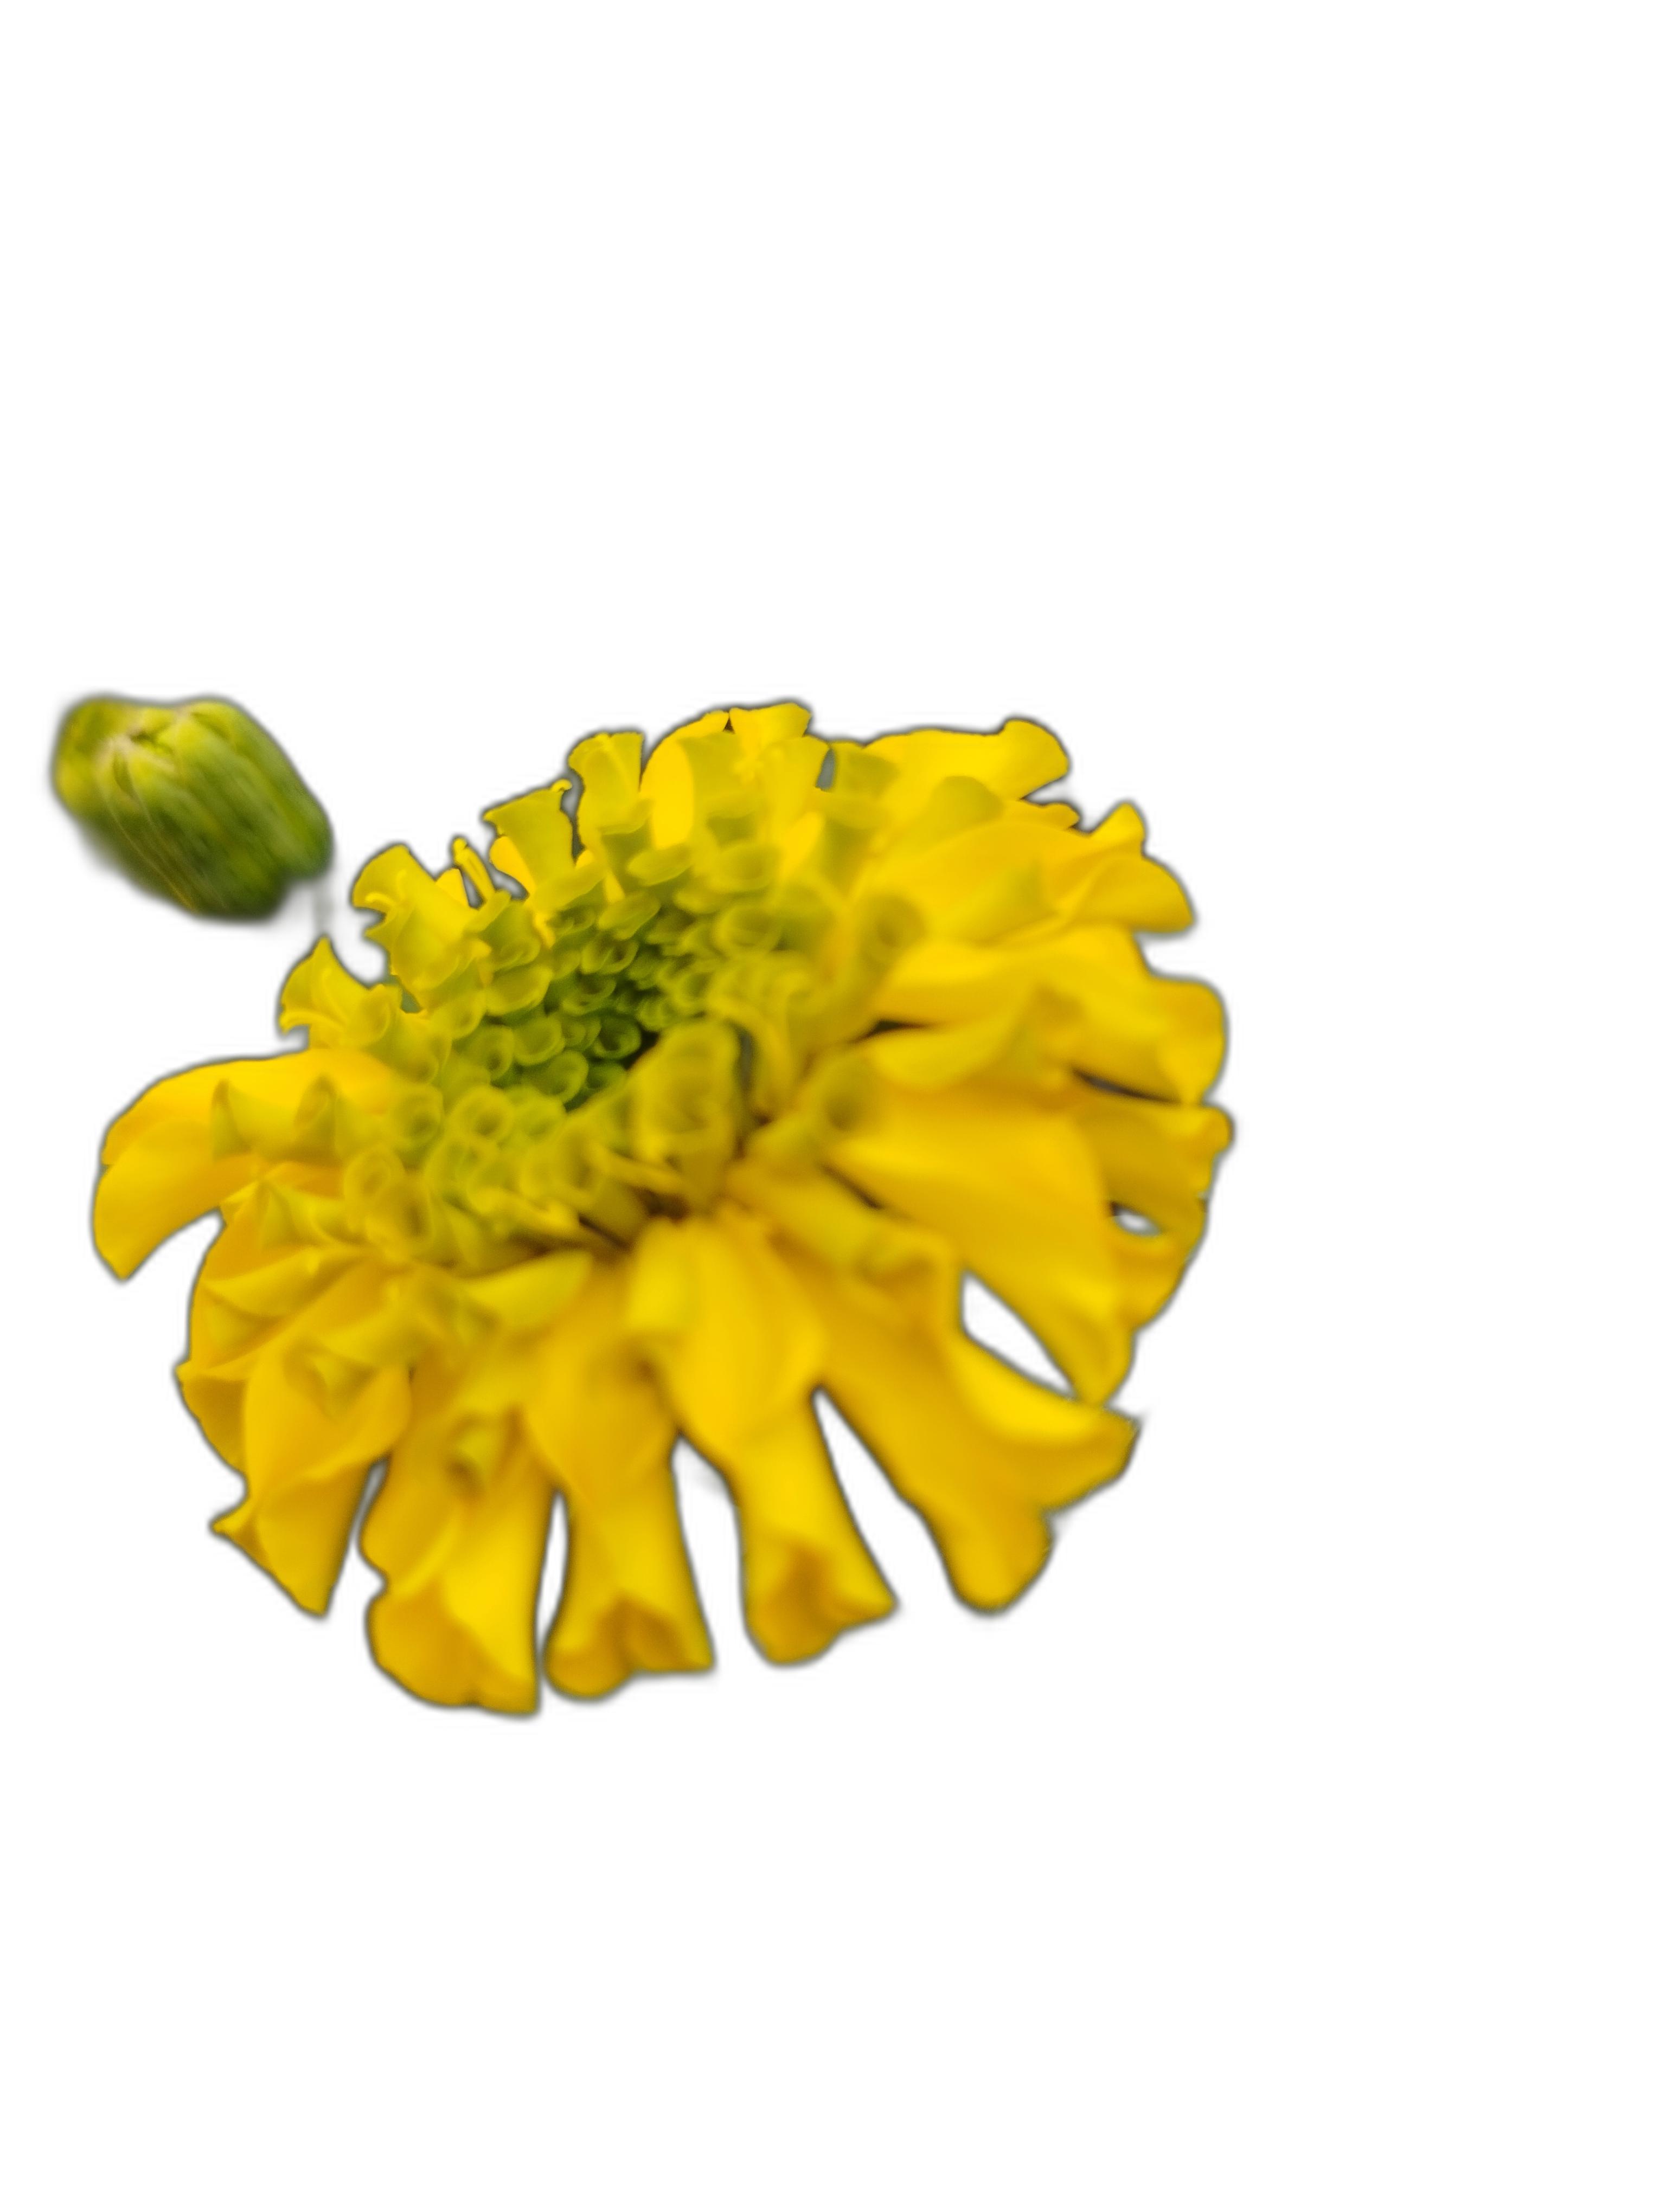
Label: Marigold